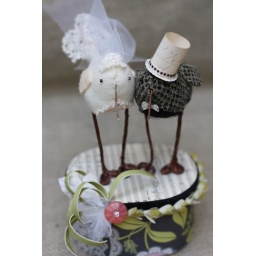
This felted bird cake topper is available at Wedding 101 in Nashville, TN.